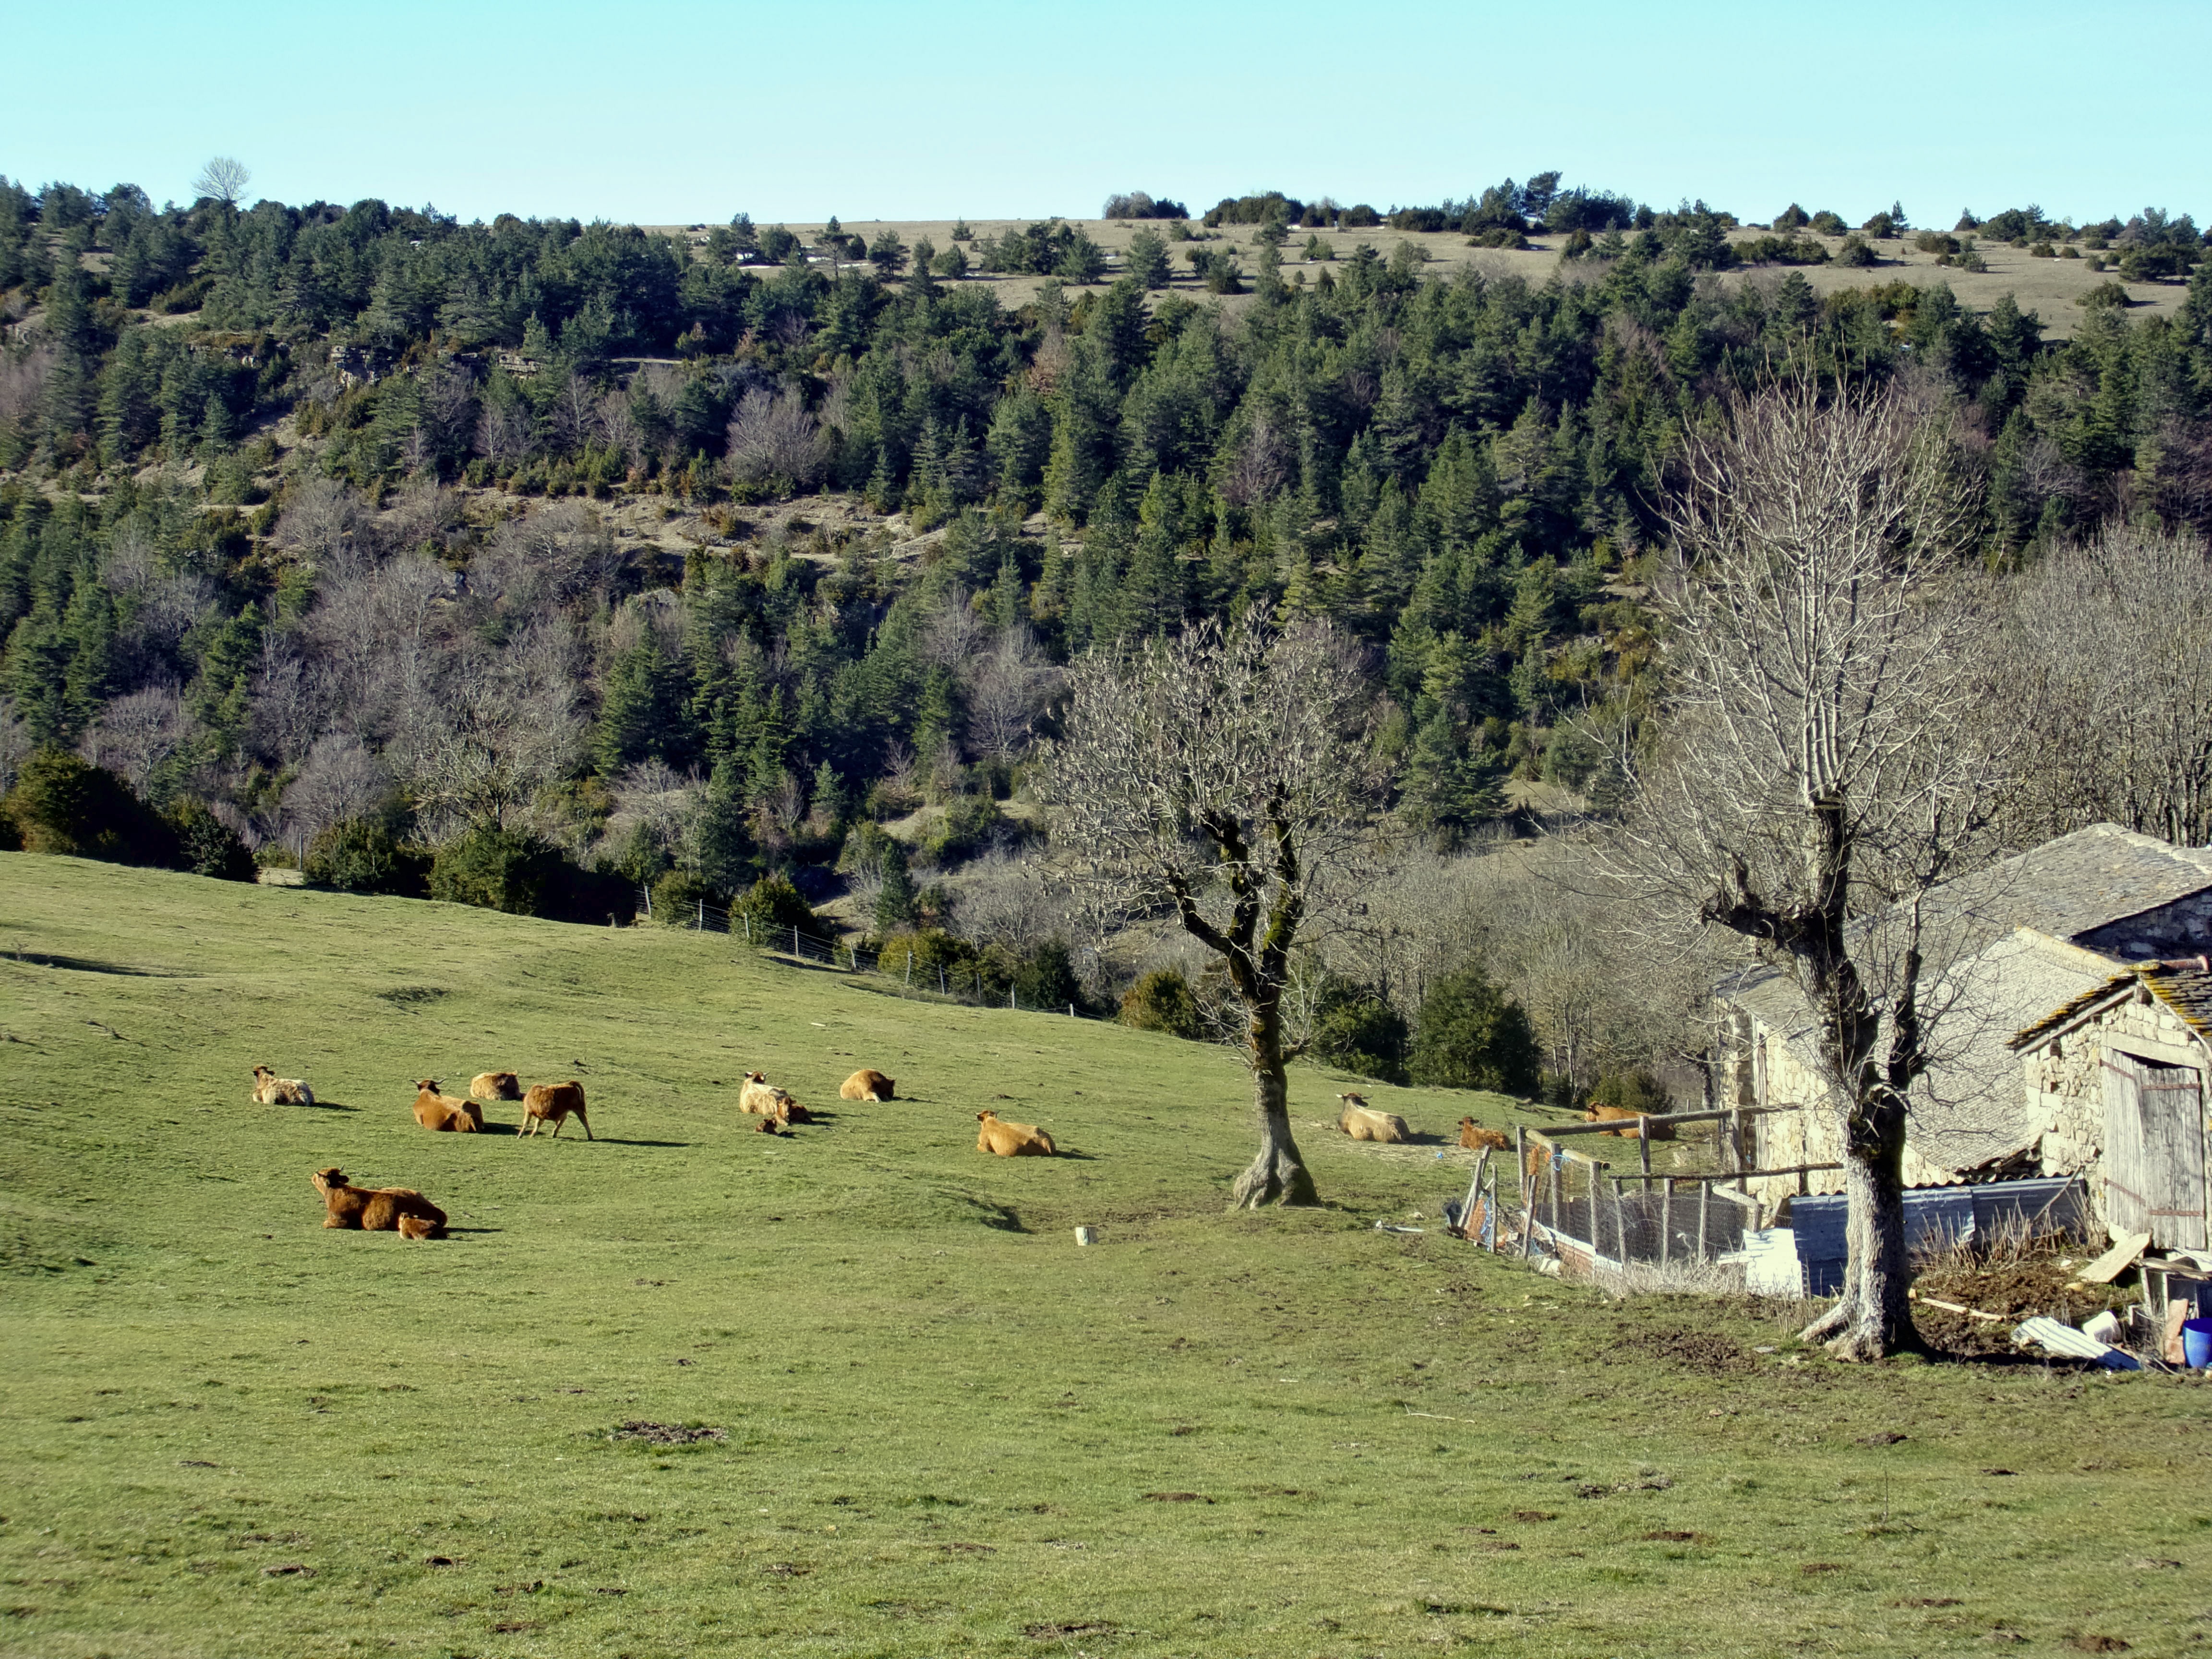
landscape, tree, wilderness, mountain, farm, meadow, prairie, hill, valley, herd, pasture, grazing, ranch, cows, grassland, plateau, cevennes, habitat, ecosystem, rural area, natural environment, mountainous landforms